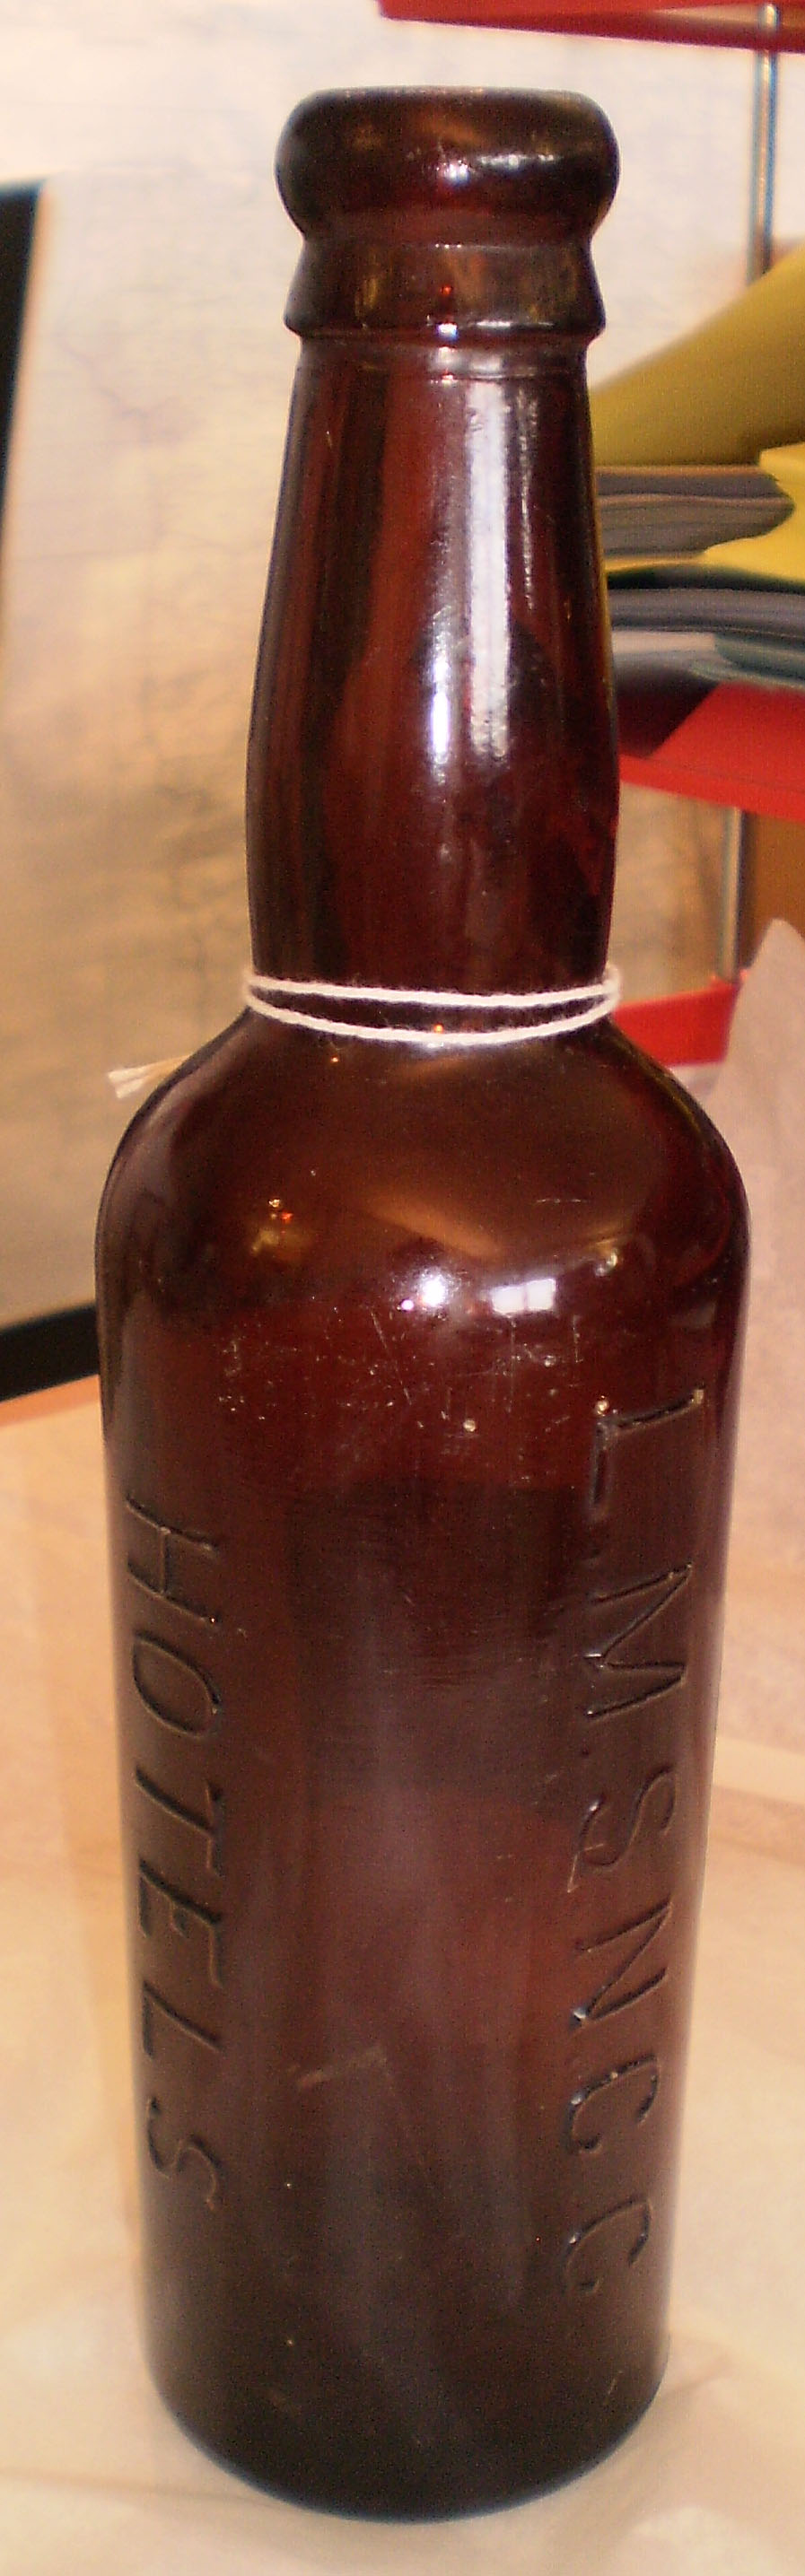
Waste category: glass